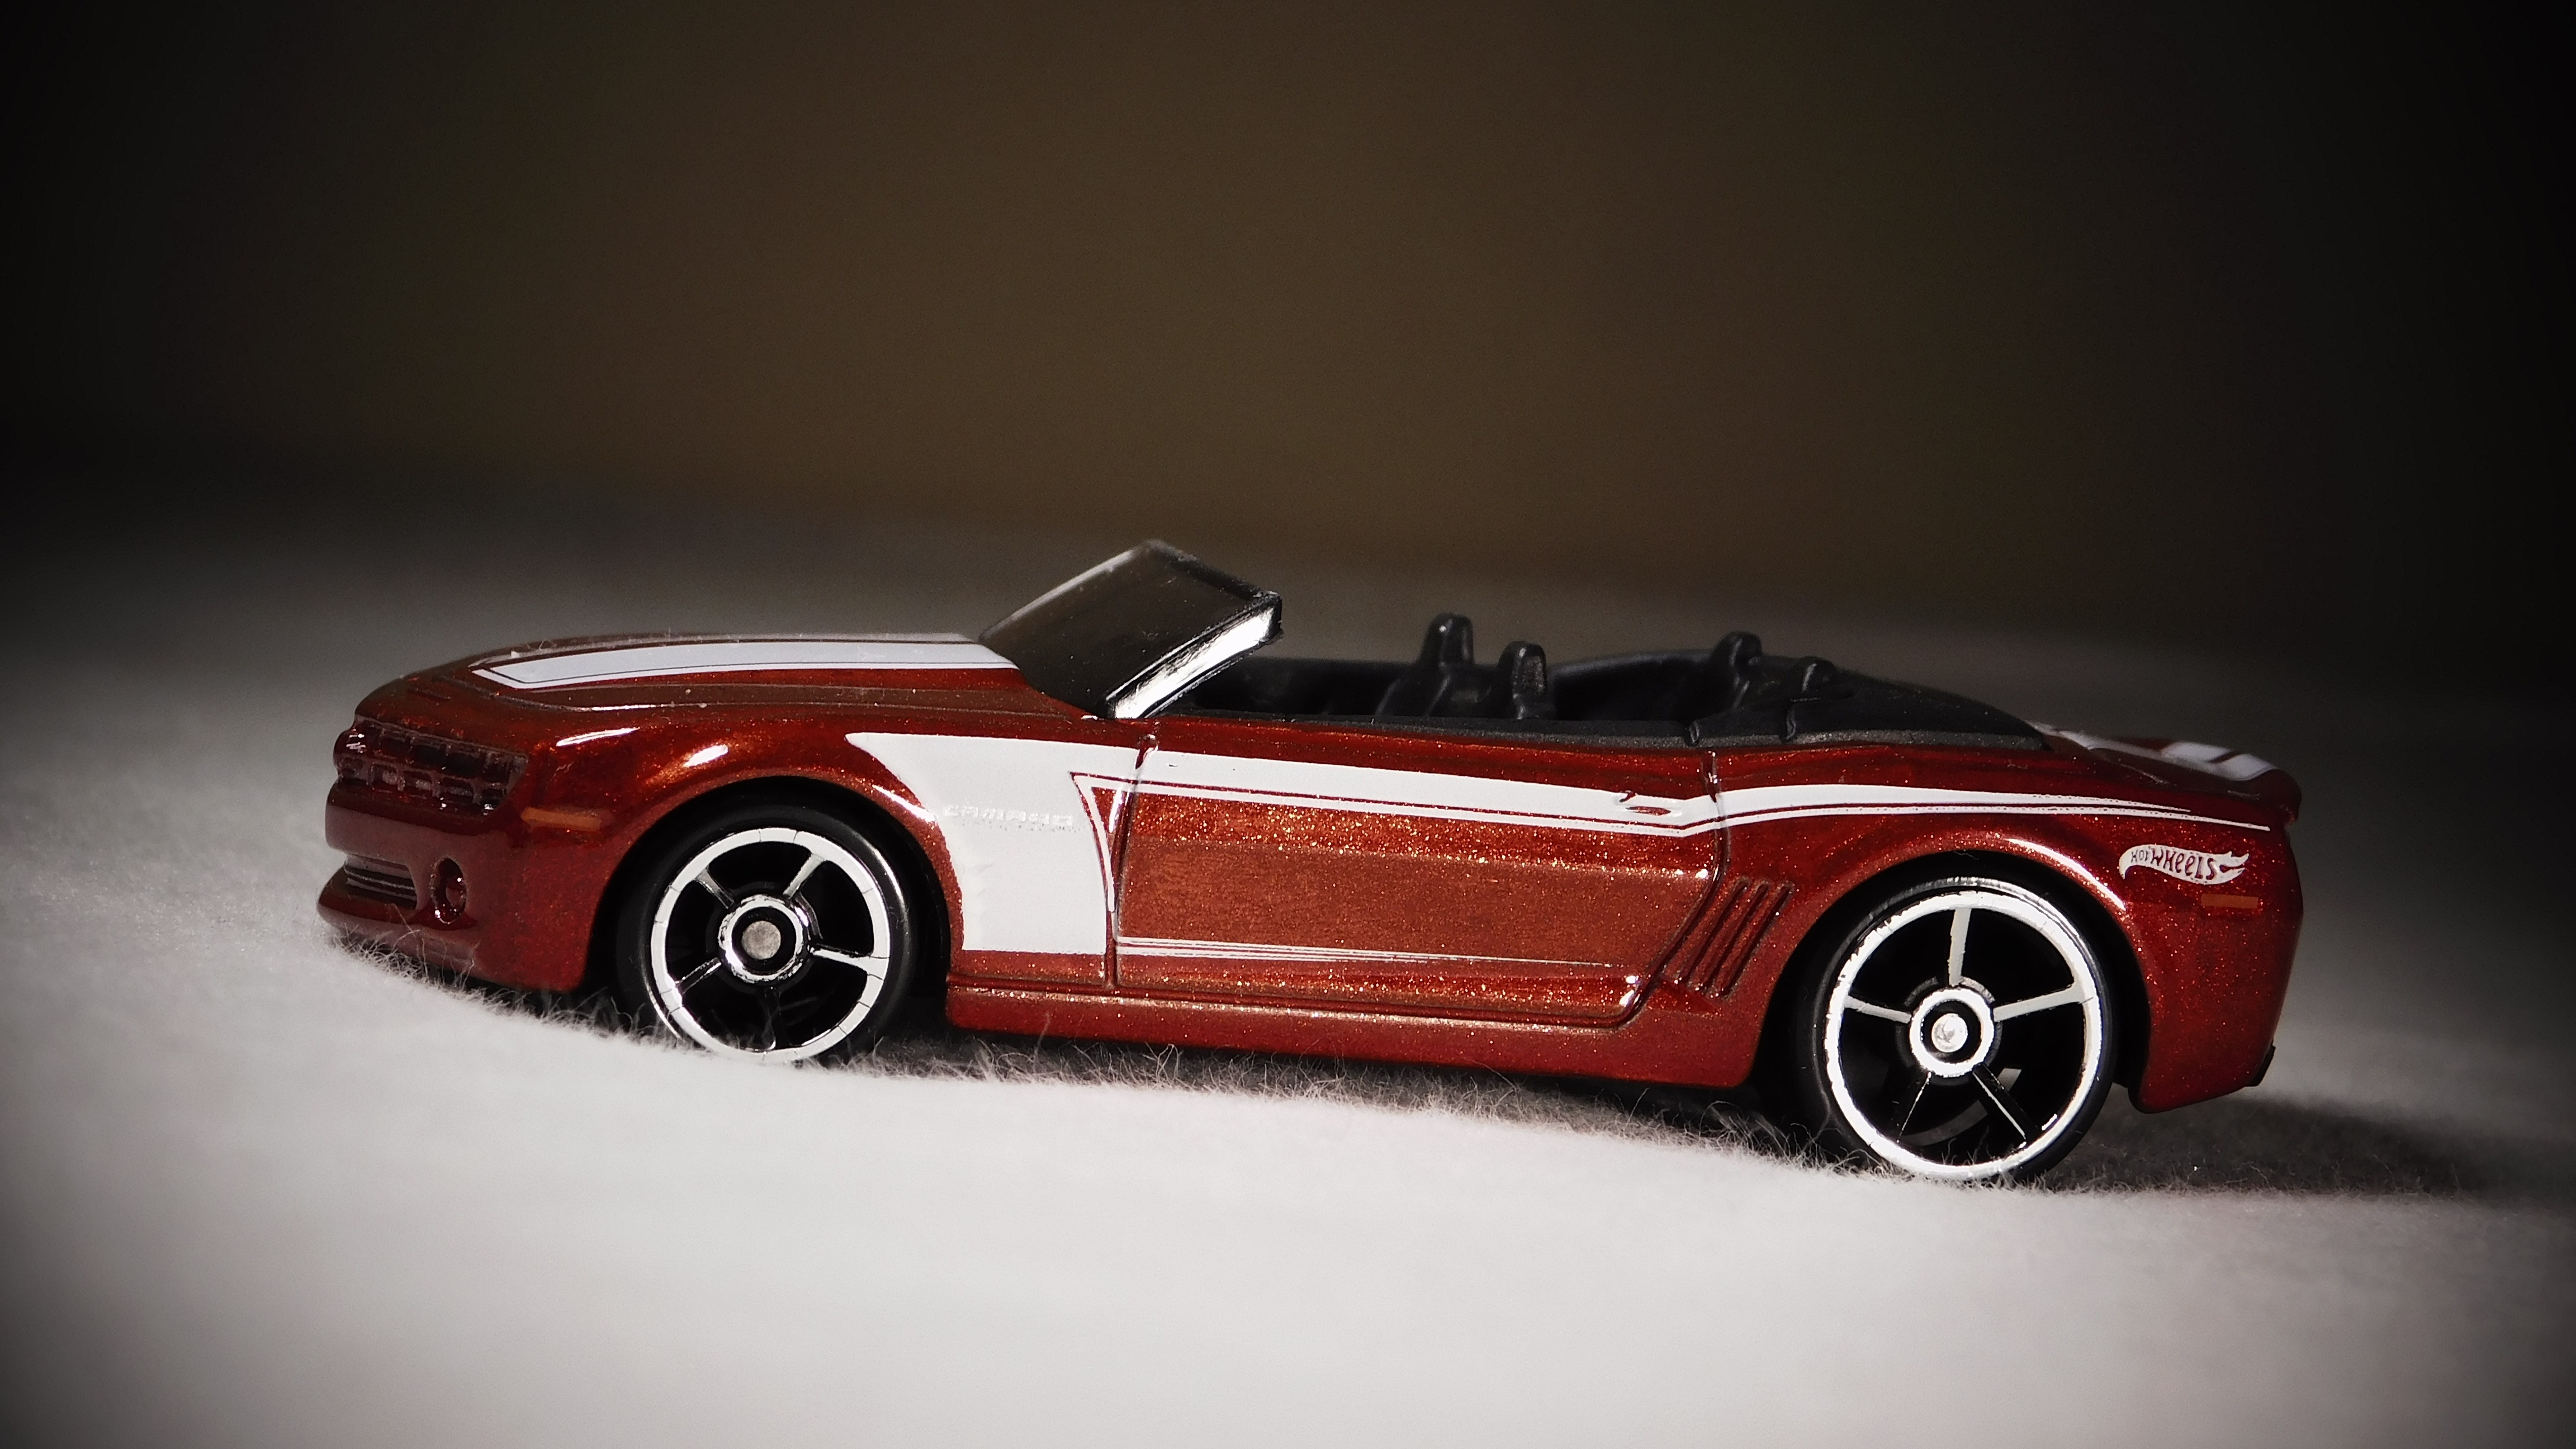
car, wheel, orange, vehicle, sports car, miniature, muscle car, ford, cars, wheels, toys, camaro, chevrolet, chevy, maquette, diecast, model car, concept car, land vehicle, automobile make, automotive design, luxury vehicle